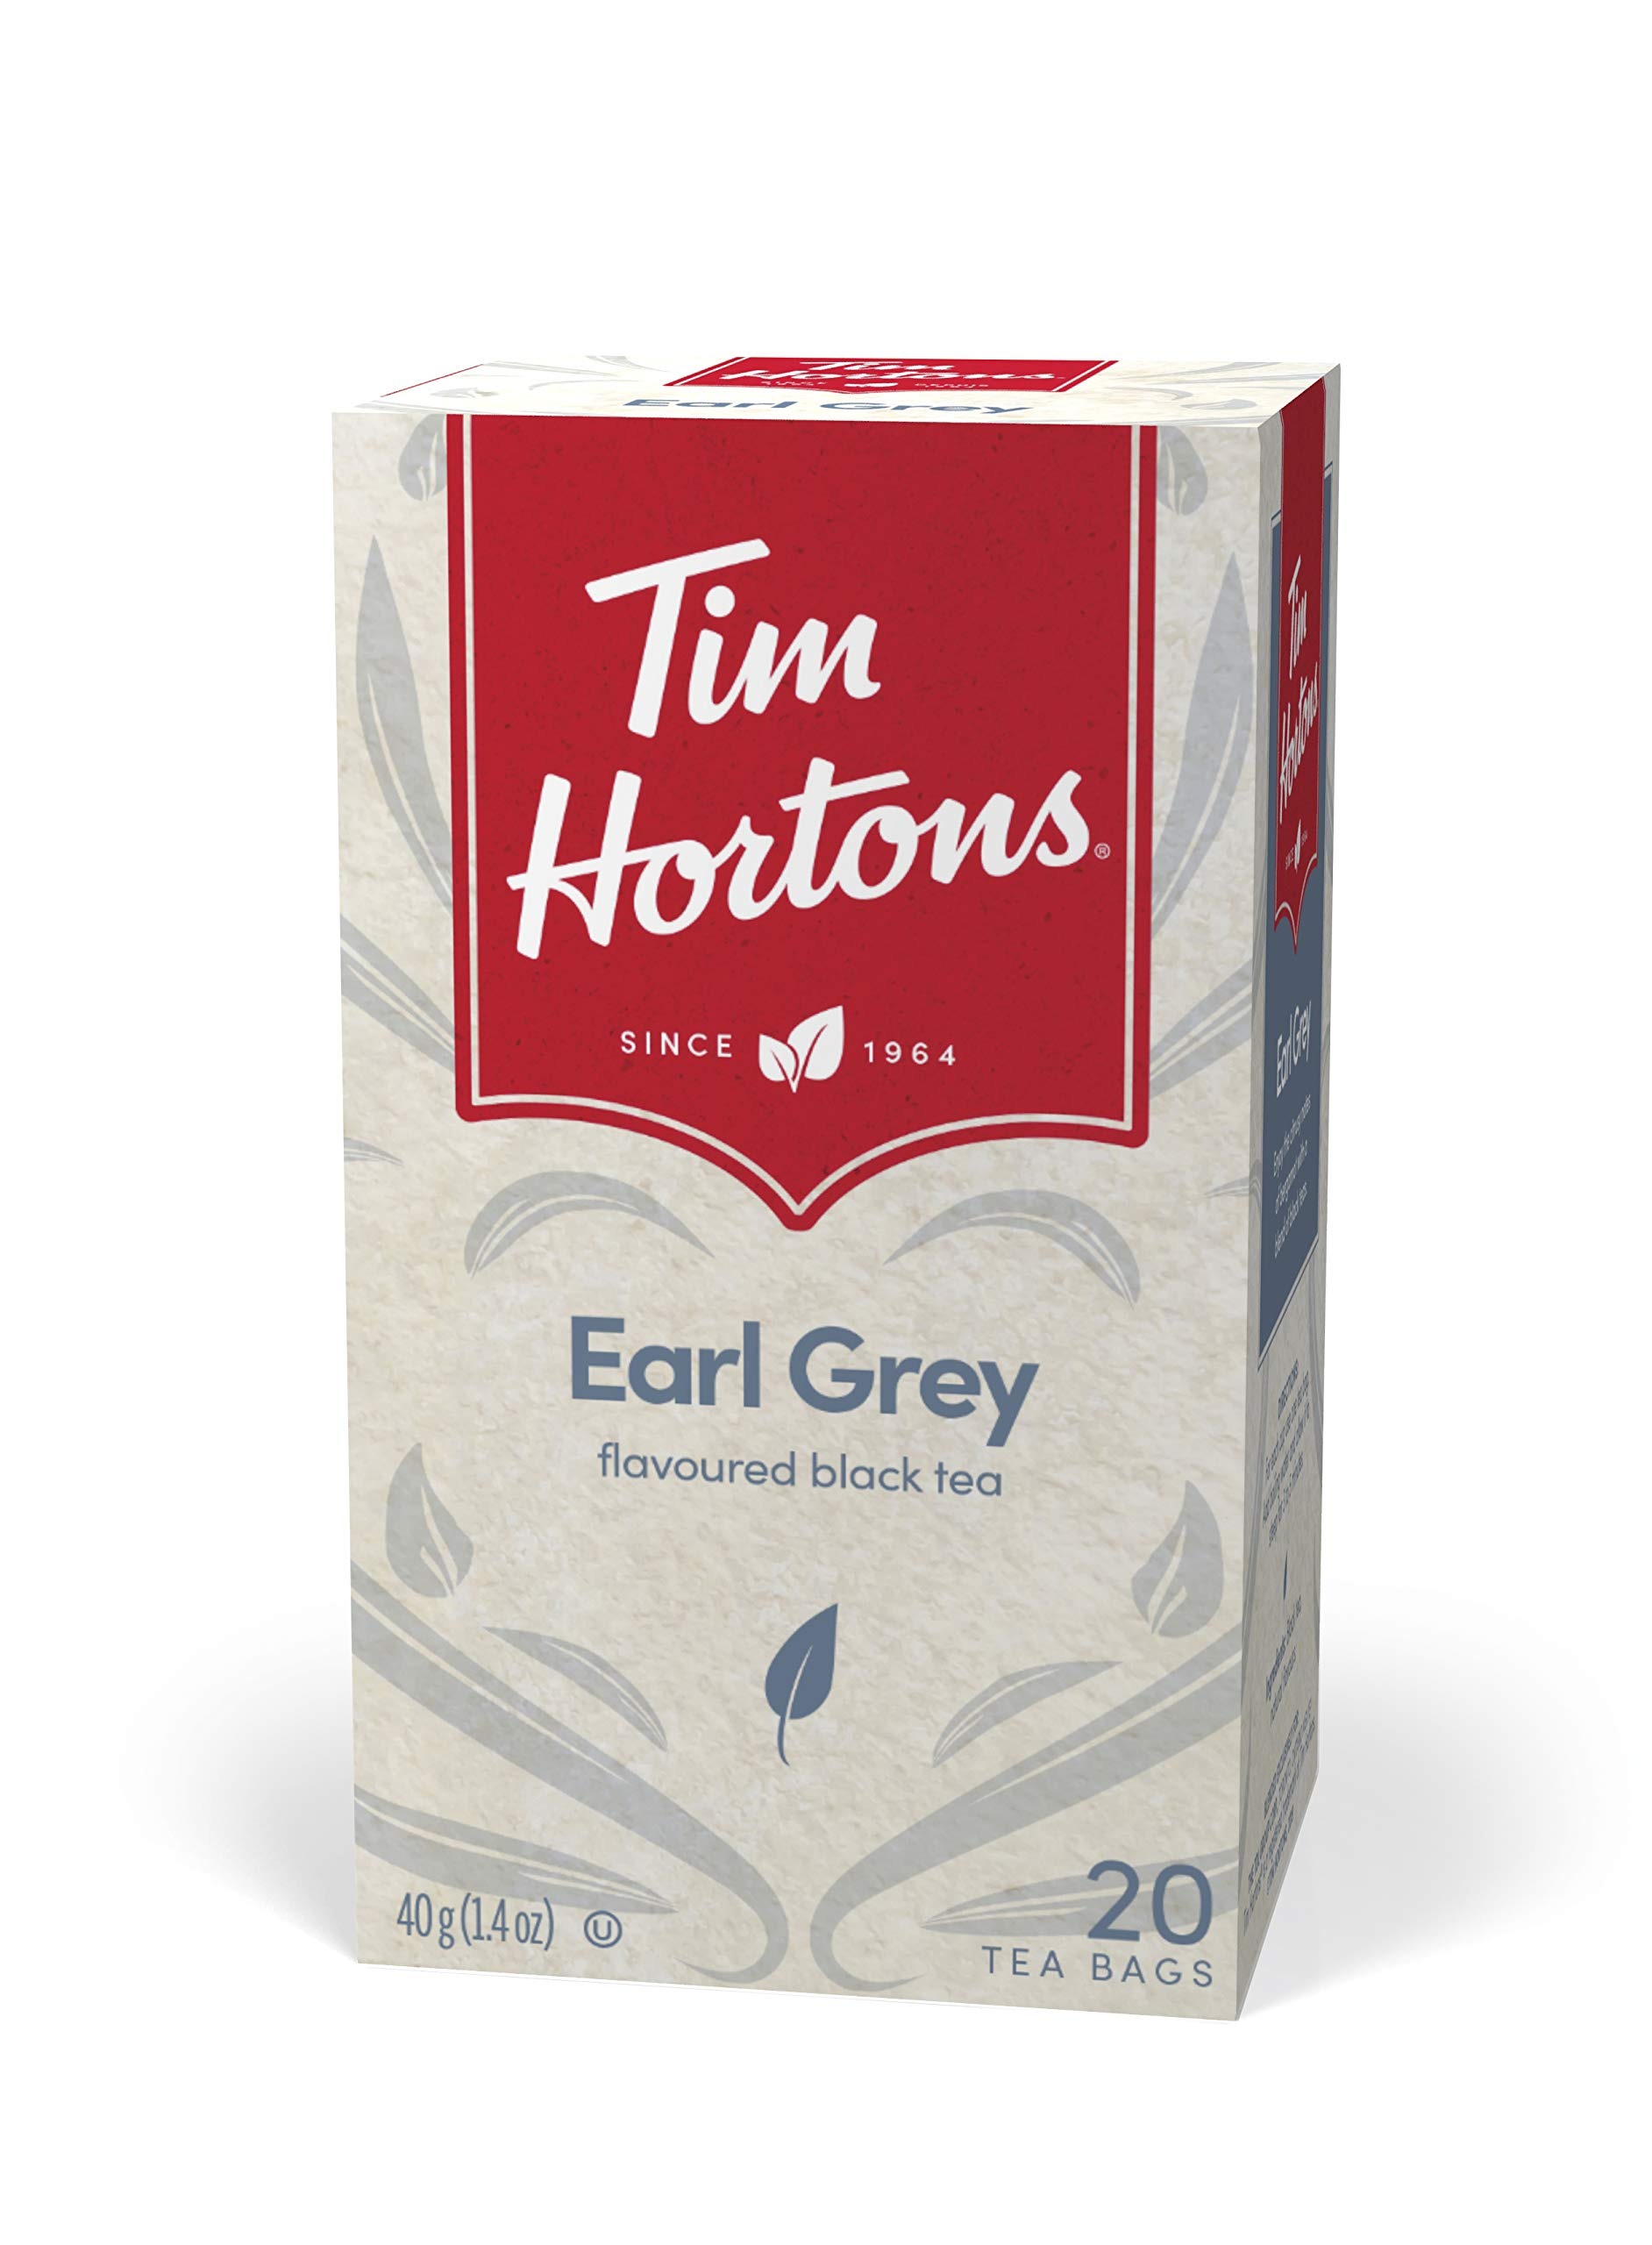
Item Name: Tim Hortons Earl Grey Tea Bags, 20 count, 40g | 1.4oz {Imported from Canada}
Bullet Point 1: Tim Hortons specialty teas
Bullet Point 2: Classic Tim Hortons taste at home
Bullet Point 3: A special tea blend infused with the distinctive flavour and aroma of the oil of bergamot, a small, fragrant citrus fruit
Bullet Point 4: Imported from Canada
Product Description: Enjoy the taste of Tim Hortons tea prepared at home.
Value: 1.411
Unit: Ounce

Price: 16.72